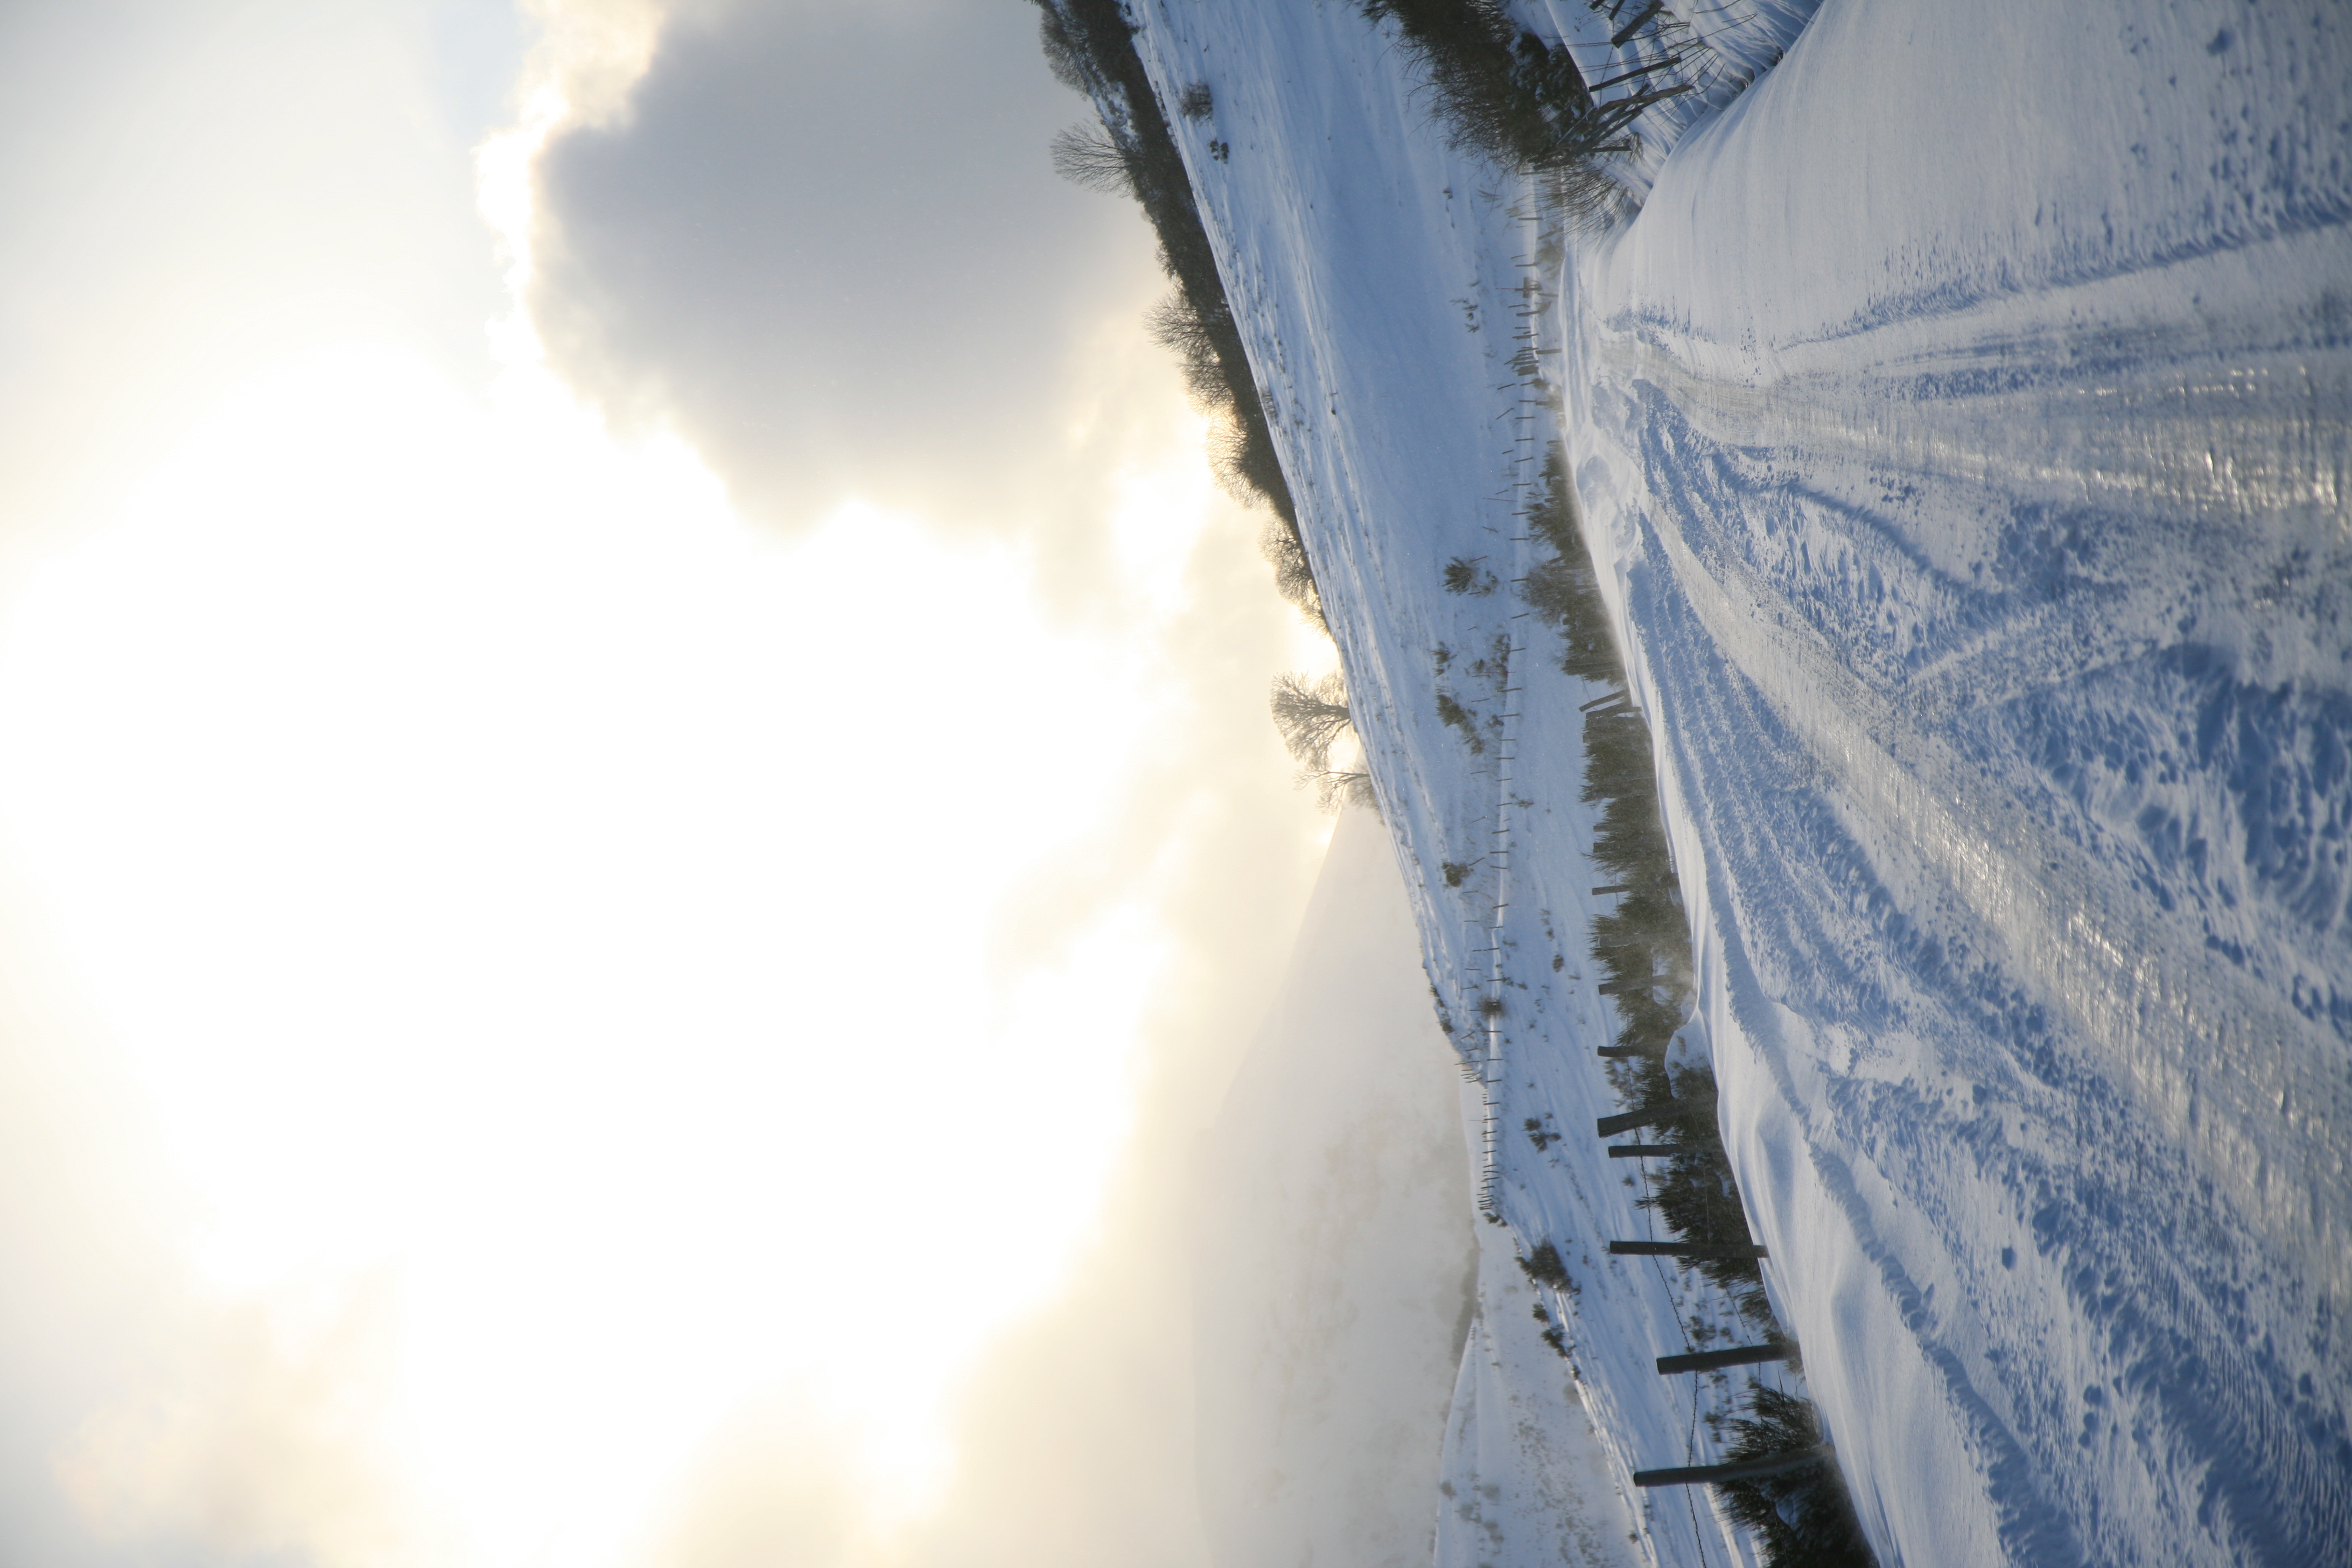
mountain, snow, winter, sunlight, morning, valley, mountain range, france, weather, season, auvergne, hiver, montagne, freezing, murat, cantal, puymary, dienne, d680, vall e, atmosphere of earth, geological phenomenon